Ceaușescu's speech of 21 August 1968

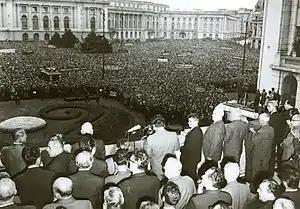
Palace Square, Bucharest on 21 August 1968

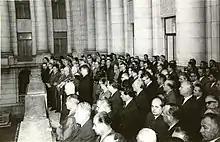
Ceaușescu gesticulating while giving his speech

Ceaușescu's speech of 21 August 1968 was a public address by Nicolae Ceaușescu, General Secretary of the Romanian Communist Party and President of the State Council of Romania, strongly condemning the Warsaw Pact invasion of Czechoslovakia. On the night of 20–21 August 1968, four Warsaw Pact nations (the Soviet Union, Bulgaria, Hungary and Poland) invaded Czechoslovakia in an effort to quell the reformist ideology of Alexander Dubček, the First Secretary of the Communist Party of Czechoslovakia.